Fallen (British TV series)

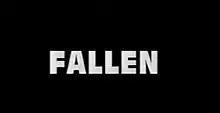
Title card

Fallen is a two-part British television crime drama, written by Steve Griffiths and directed by Omar Madha, first broadcast on ITV on 26 April 2004. The drama stars Jonathan Cake as Jason Shepherd, a police detective who wakes up in hospital in an amnesiac state after being subjected to a near fatal electrocution by members of a gang suspected to be involved in nuclear terrorism. Simone Lahbib stars as Shepherd's superior, DCI Kate Gunning, with Kerrie Taylor, Gary Love, David Gant and William Beck also among the principal cast members credited.